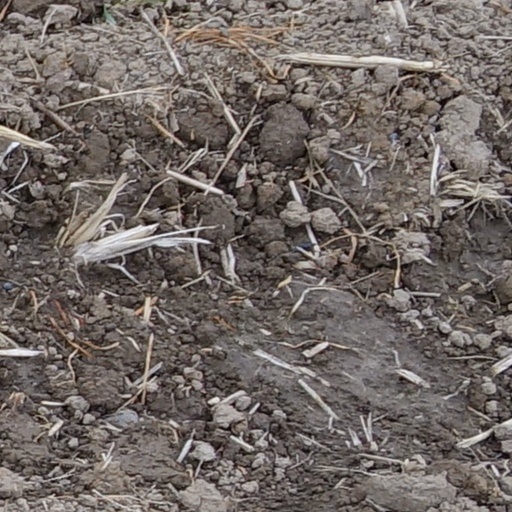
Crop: wheat